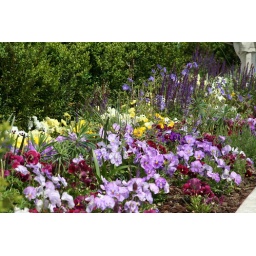
New flower beds in the revamped square